Rory Cochrane

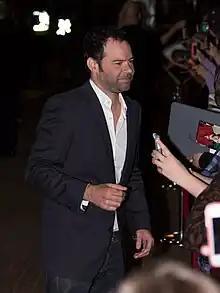
Cochrane at the 2013 Toronto International Film Festival

Rory Cochrane (born February 28, 1972) is an American actor. He is known for playing Ron Slater in "Dazed and Confused", Lucas in "Empire Records", Lee Schatz in "Argo", Freck in "A Scanner Darkly", and Tim Speedle in "".